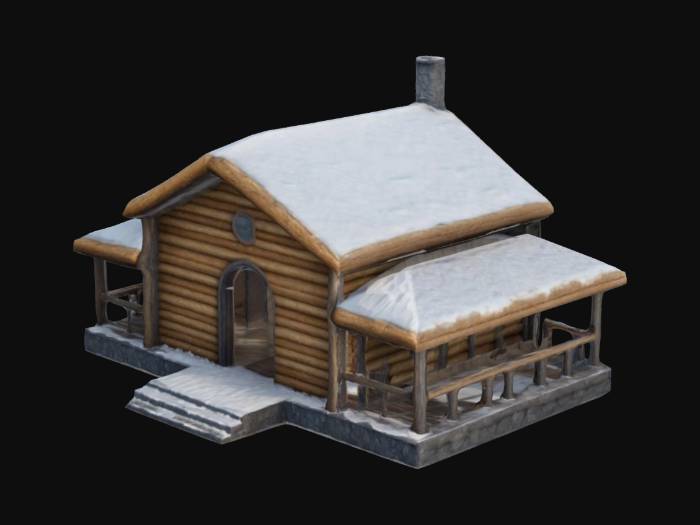
미적 점수 (1~10점): 4